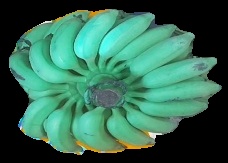
Variety: elakki-bale
Grade: grade2